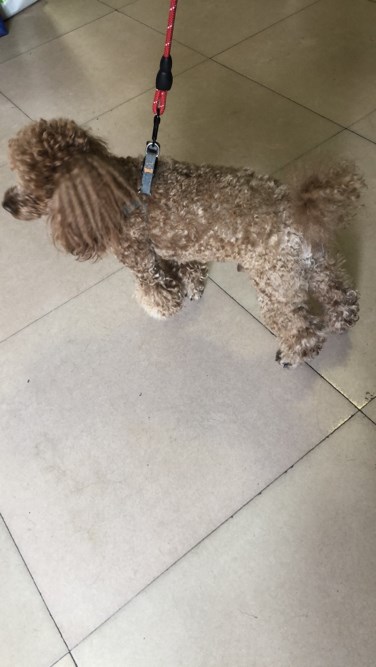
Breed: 7449-n000128-teddy